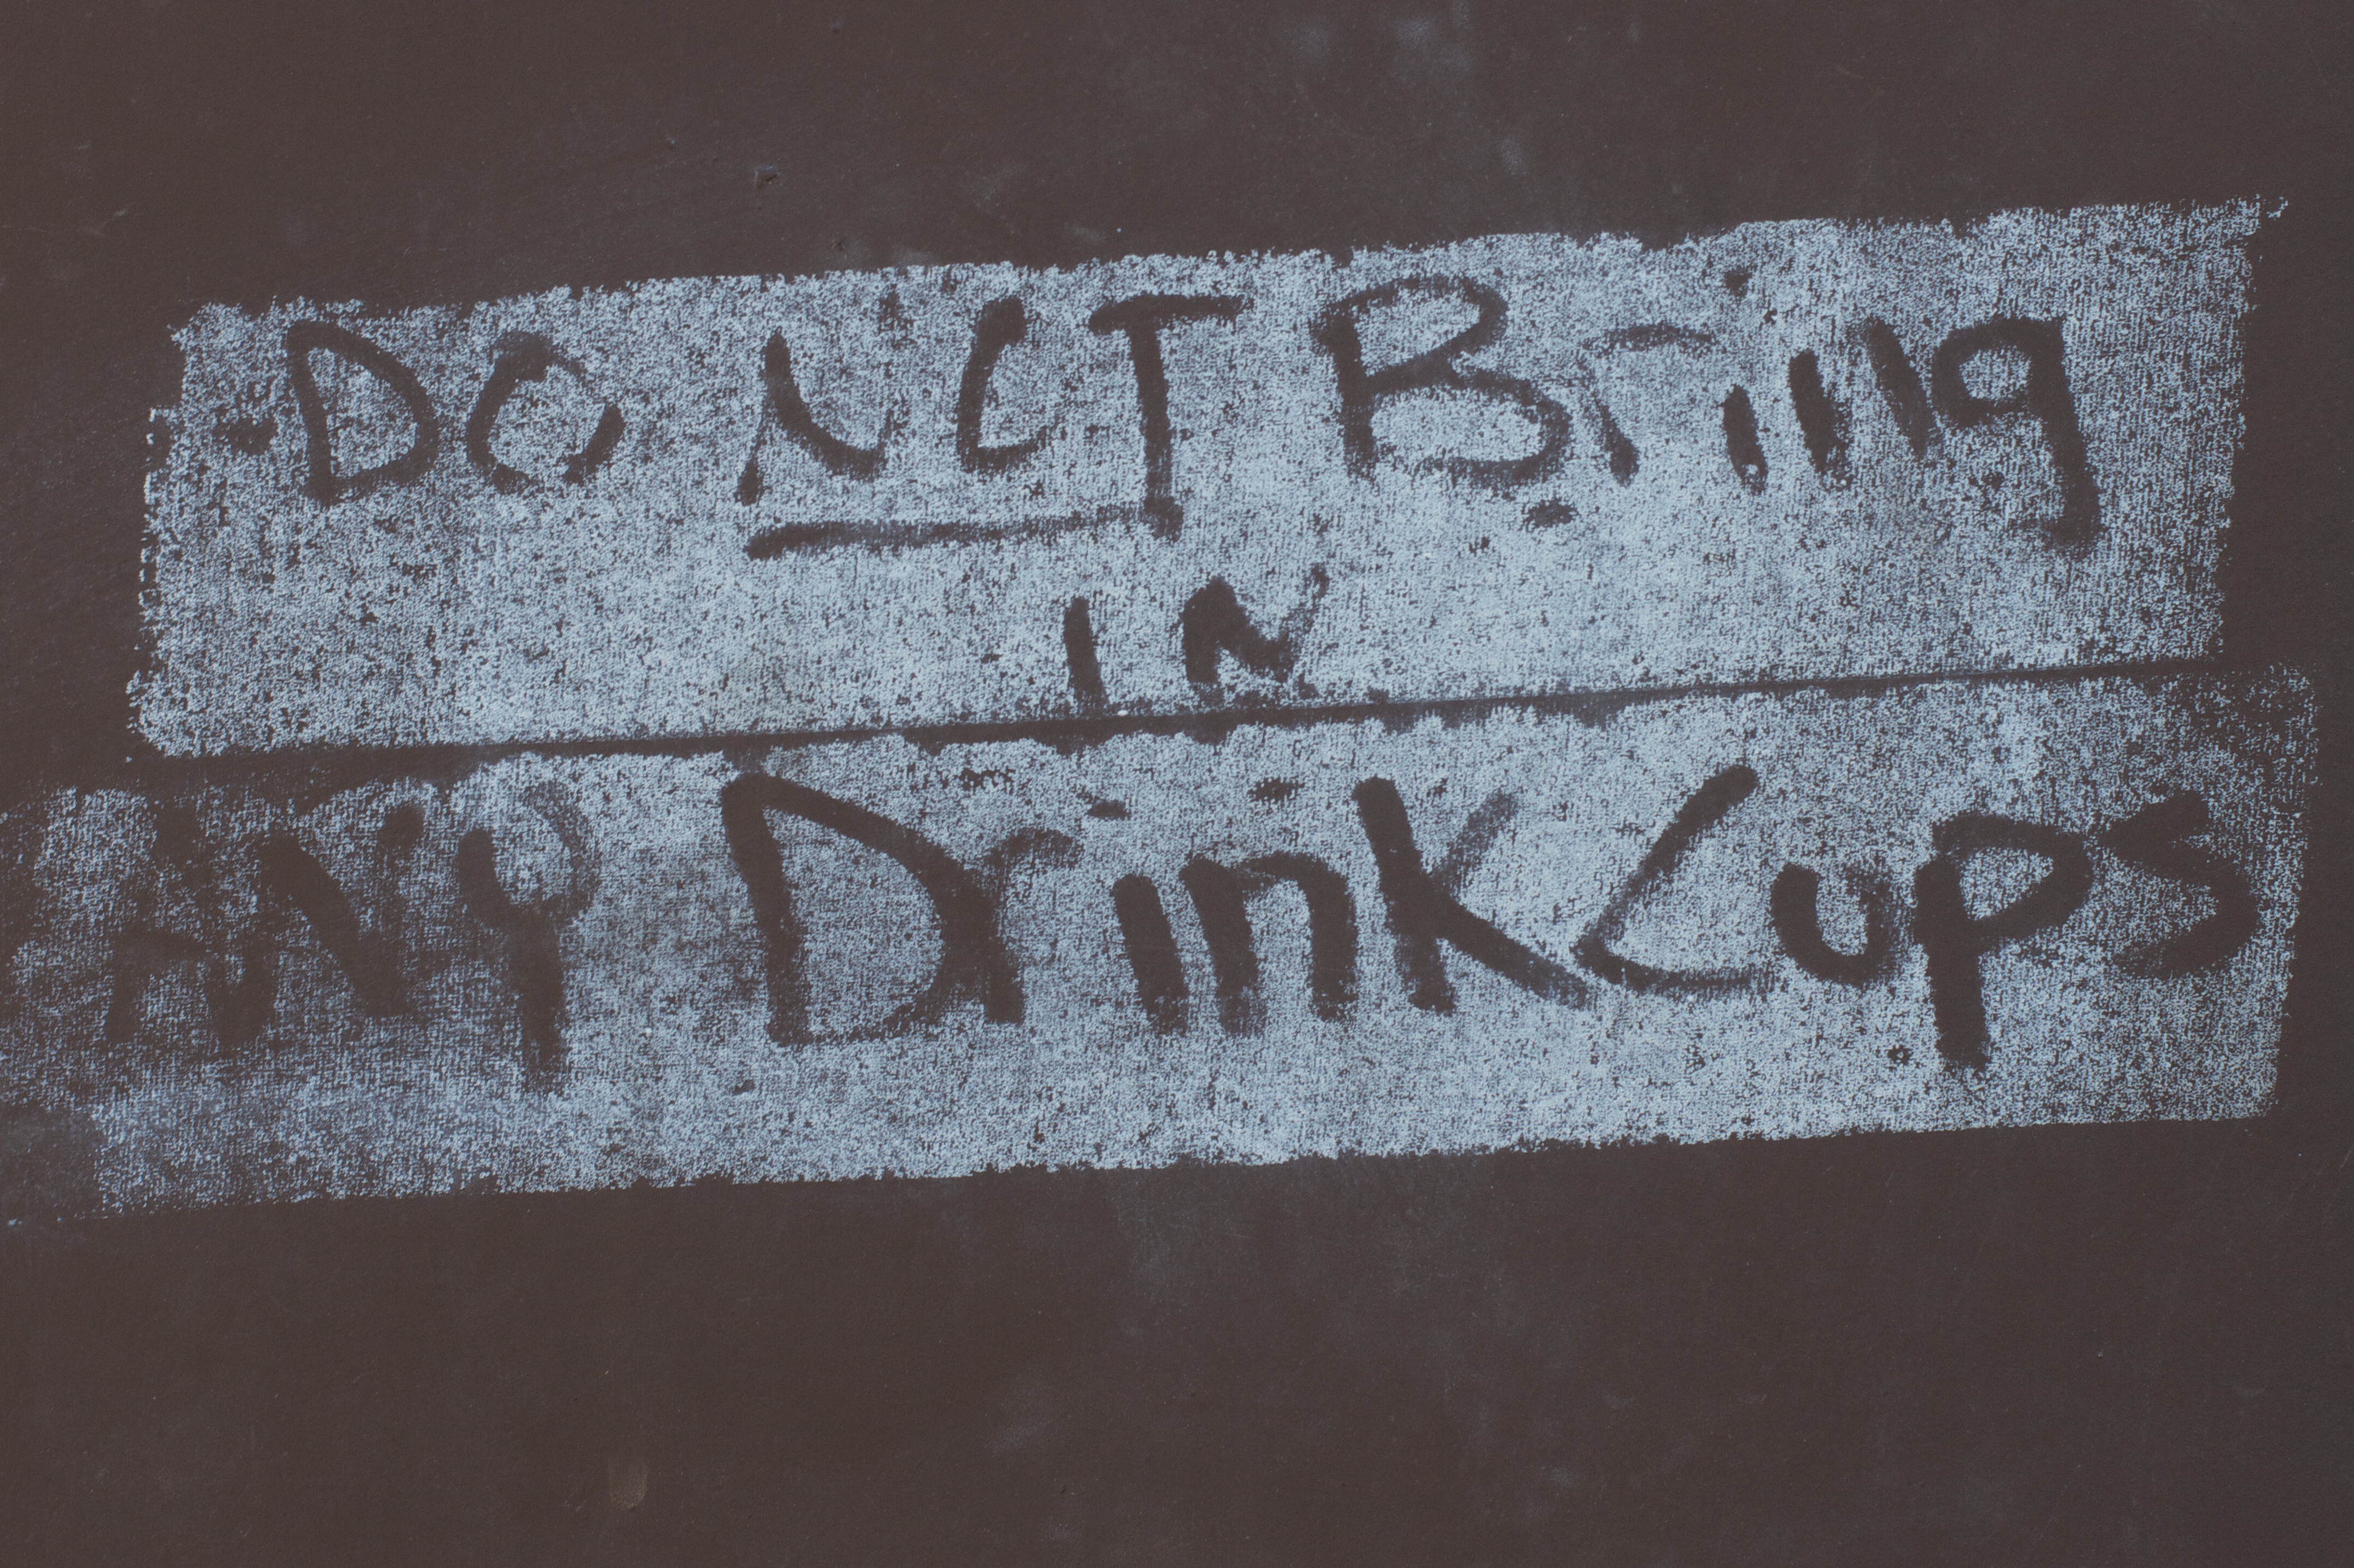
number, wall, sign, font, art, text, handwriting, shape